LaPlanche Street

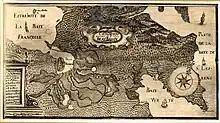
An historic map of the Chignecto Isthmus.

LaPlanche Street traverses the low-lying, southern edge of the Chignecto Isthmus, which connects Nova Scotia with New Brunswick and thus mainland Canada. The Isthmus runs from the Petitcodiac River in Dieppe, New Brunswick to Amherst, Nova Scotia and has as its two oceanic boundaries the Chignecto Bay, a sub-basin of the Bay of Fundy, and the Northumberland Strait, an arm of the Gulf of St. Lawrence. The isthmus is made up of the Tantramar Marshes, at sea level, and four ridges that emerge from the Bay of Fundy and rise north-easterly: